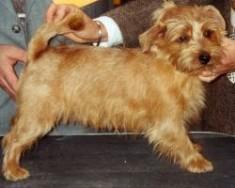
Norfolk_terrier